Blandy Clarkson

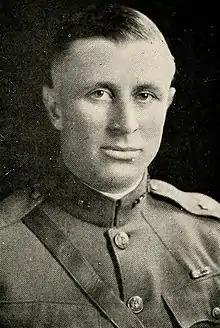
Clarkson pictured in "The Bomb 1922", VMI yearbook

Blandy Benjamin Clarkson (March 15, 1890 – December 2, 1954) was an American football coach and college athletics administrator. He was the 16th head football coach at the Virginia Military Institute (VMI) in Lexington, Virginia, serving for seven seasons from 1920 to 1926, and compiling a record of 44–21–2. Clarkson was also the longest-tenured athletic director in VMI history, having served from 1926 to 1946. Before his tenure at VMI, he served as head coach at the Marion Military Institute from 1914 to 1916 and again in 1919.